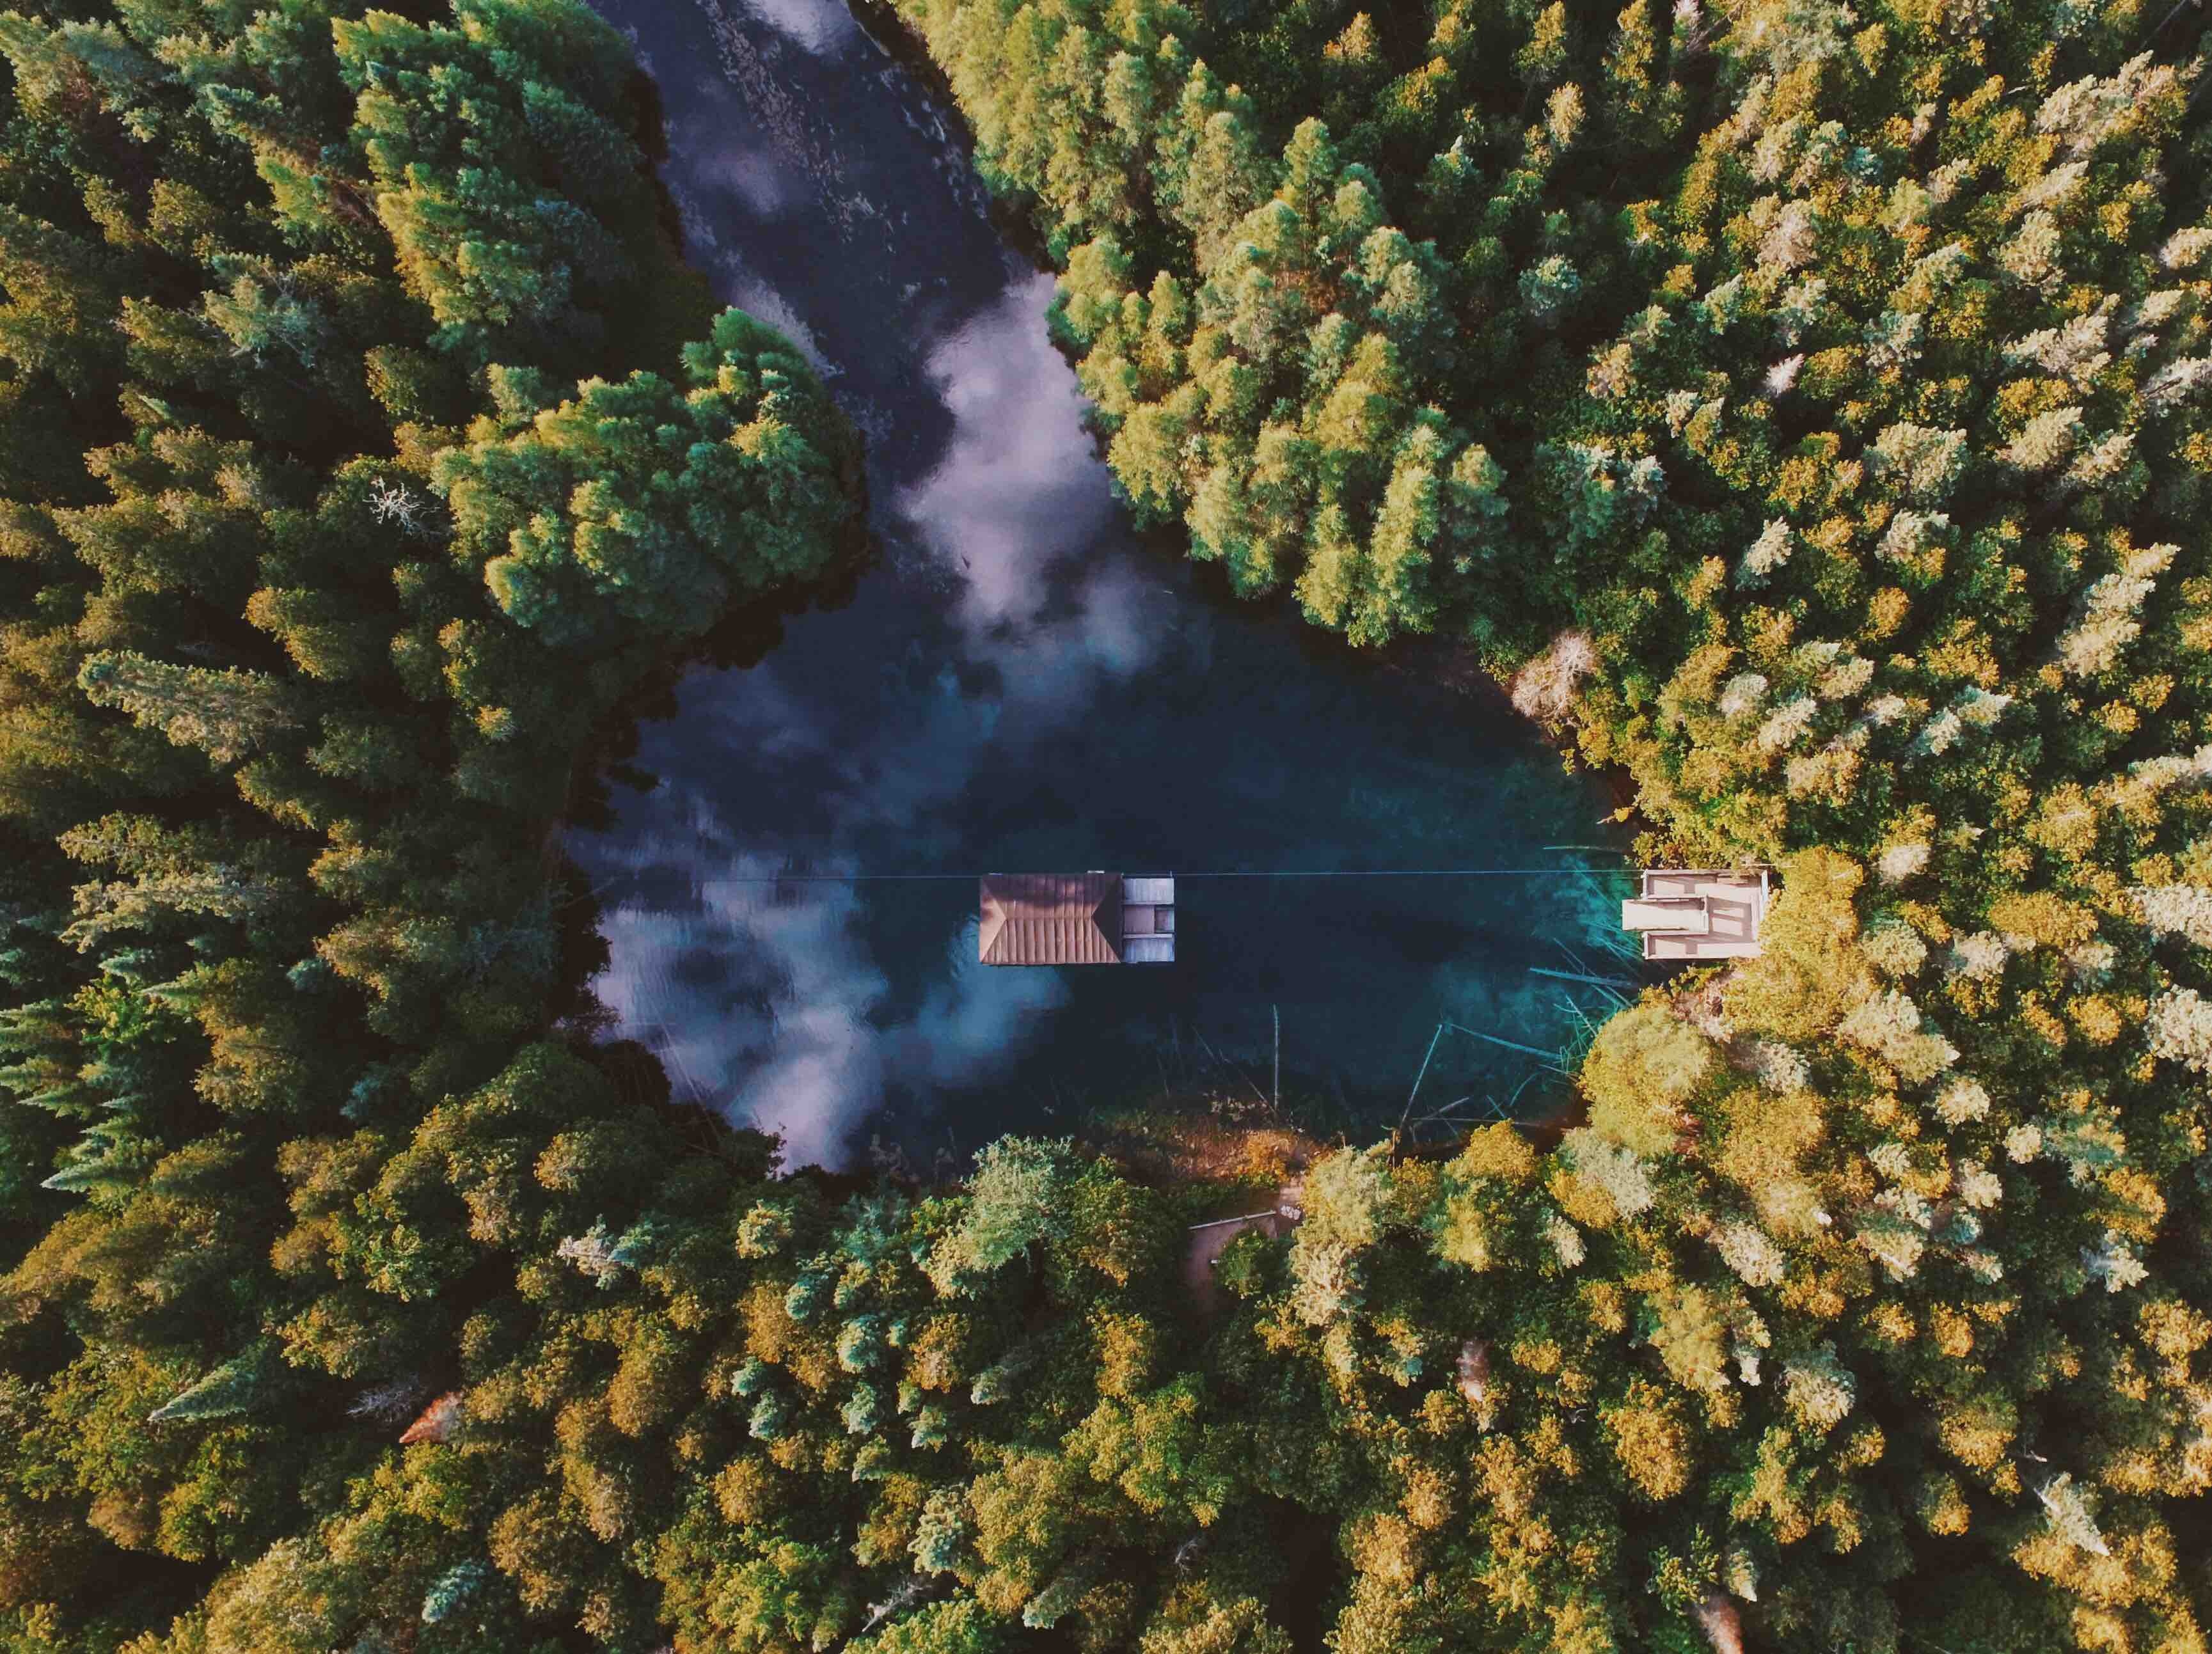
landscape, tree, water, forest, sky, earth, vegetation, watercourse, phenomenon, nature reserve, bird's eye view, aerial photography, biome, water resources, plant community